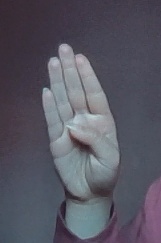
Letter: kaaf